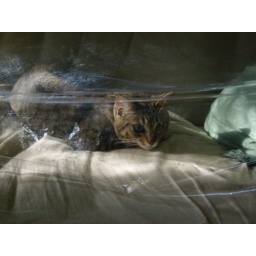
Calvin under plastic sofa cover